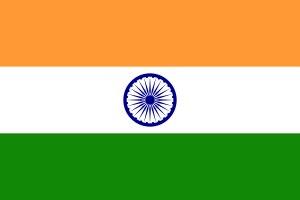
Le bouddhisme, qu'il s'agisse d'une religion, d'une philosophie ou d'une pratique souvent centrée sur la méditation, fut fondé par Siddhartha Gautama. Celui-ci naît environ en -556 du calendrier julien en Inde et sa doctrine se diffusera plus largement deux siècles plus tard. Le bouddhisme est une des plus anciennes religions encore largement pratiquées de nos jours. Se développant progresivement en dehors de sa région d'origine, l'Inde du nord-est, il a touché à une époque ou à une autre la quasi-totalité du continent asiatique, s'enrichissant d'éléments issus des cultures d'Asie centrale, d'Extrême-Orient, d'Asie du Sud-Est, ainsi que des cultures hellénistique et himalayenne. Malgré des premiers contacts avec l'Europe à l'époque du gréco-bouddhisme, ce n'est qu'au XIXᵉ siècle que les lettrés européens ont commencé à s'y intéresser sérieusement, mais en relayant une vision parfois biaisée du bouddhisme en Occident. Au XXIᵉ siècle, bien que la grande majorité des bouddhistes résident toujours en Asie, on en trouve sur tous les continents, qu'ils soient autochtones ou issus de l'émigration asiatique. Au fil du temps, de nombreuses écoles sont apparues.
Les Forces armées indiennes sont composées d’une force terrestre, d’une force aérienne, d’une marine, d’une unité de garde côtes, d’une composante paramilitaire et du commandement des forces stratégiques. En 2008, les effectifs totaux sont de 3 773 000 combattants, bien que l’armée indienne fasse appel à des volontaires et n’ait jamais utilisé la conscription. L’armée indienne compte 1 325 000 membres actifs, 1 155 000 réservistes, et 1 293 000 membres des forces paramilitaires. Le siège de l’état-major se situe à New Delhi.
Chakra est le nom sanskrit traditionnellement donné à des objets ayant la forme d'un disque, parmi lesquels le soleil. Le terme est aujourd'hui plus connu pour désigner des centres spirituels ou points de jonction de canaux d'énergie issus d'une conception du Kundalinî yoga et qui pourraient être localisés dans le corps humain. Selon cette conception, il y aurait sept chakras principaux et des milliers de chakras secondaires. On trouve ce concept dans la Yoga Chudamani Upanishad et la Yoga Shikha Upanishad.
Conseil fédéral
Siddhārtha Gautama, dit Shakyamuni ou le Bouddha, est un chef spirituel qui vécut au VIᵉ siècle av. J.-C. ou au Vᵉ siècle av. J.-C., fondateur historique d'une communauté de moines errants qui donnera naissance au bouddhisme.